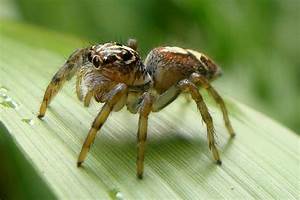
Label: spider